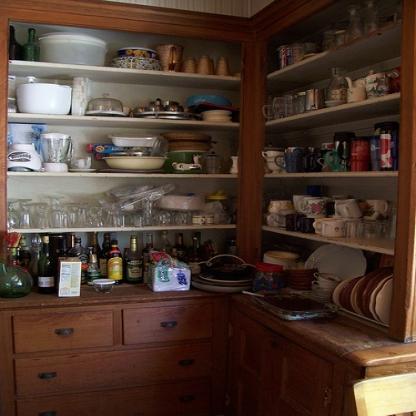
Scene: Indoor